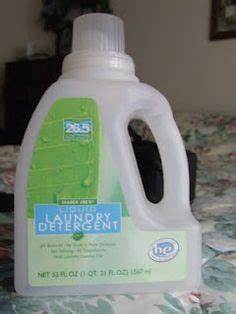
Label: plastic